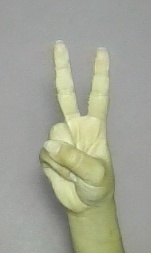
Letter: taa